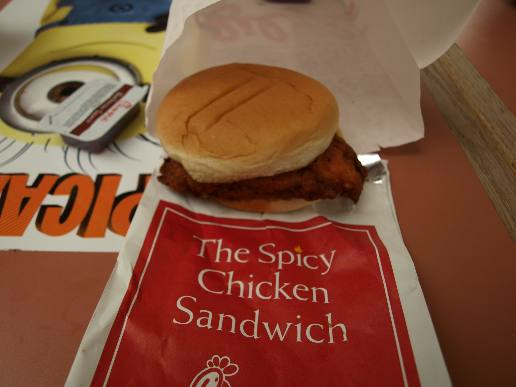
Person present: No